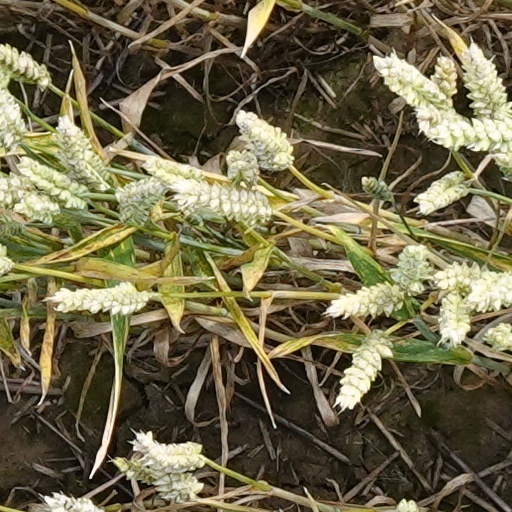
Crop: wheat